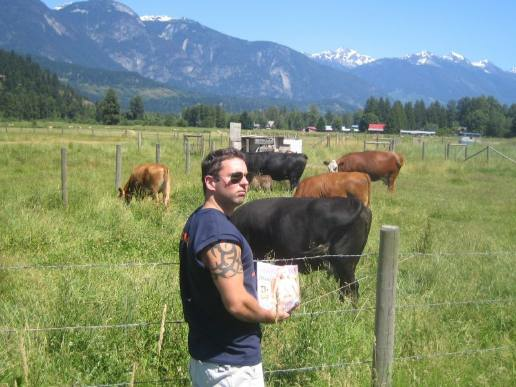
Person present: Yes